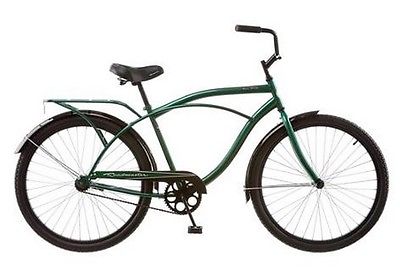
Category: bicycle